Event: Hurricane Matthew
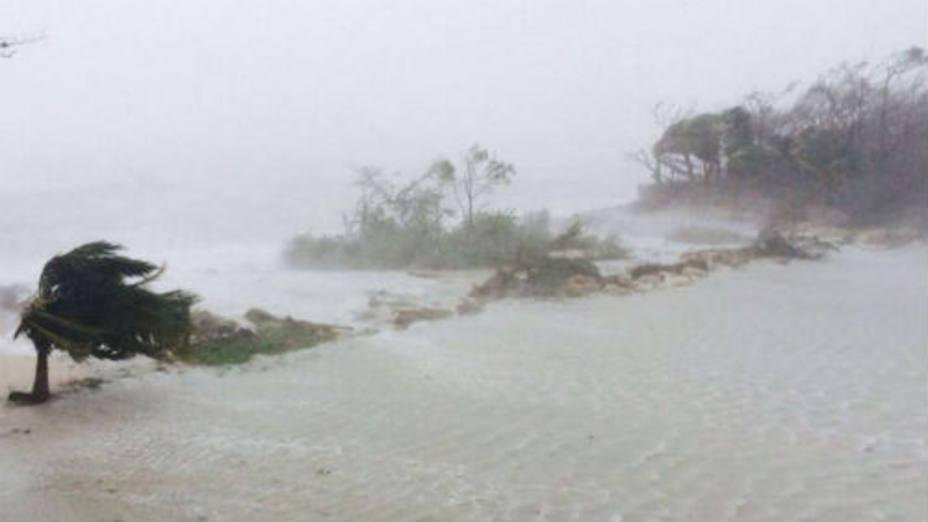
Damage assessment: damage